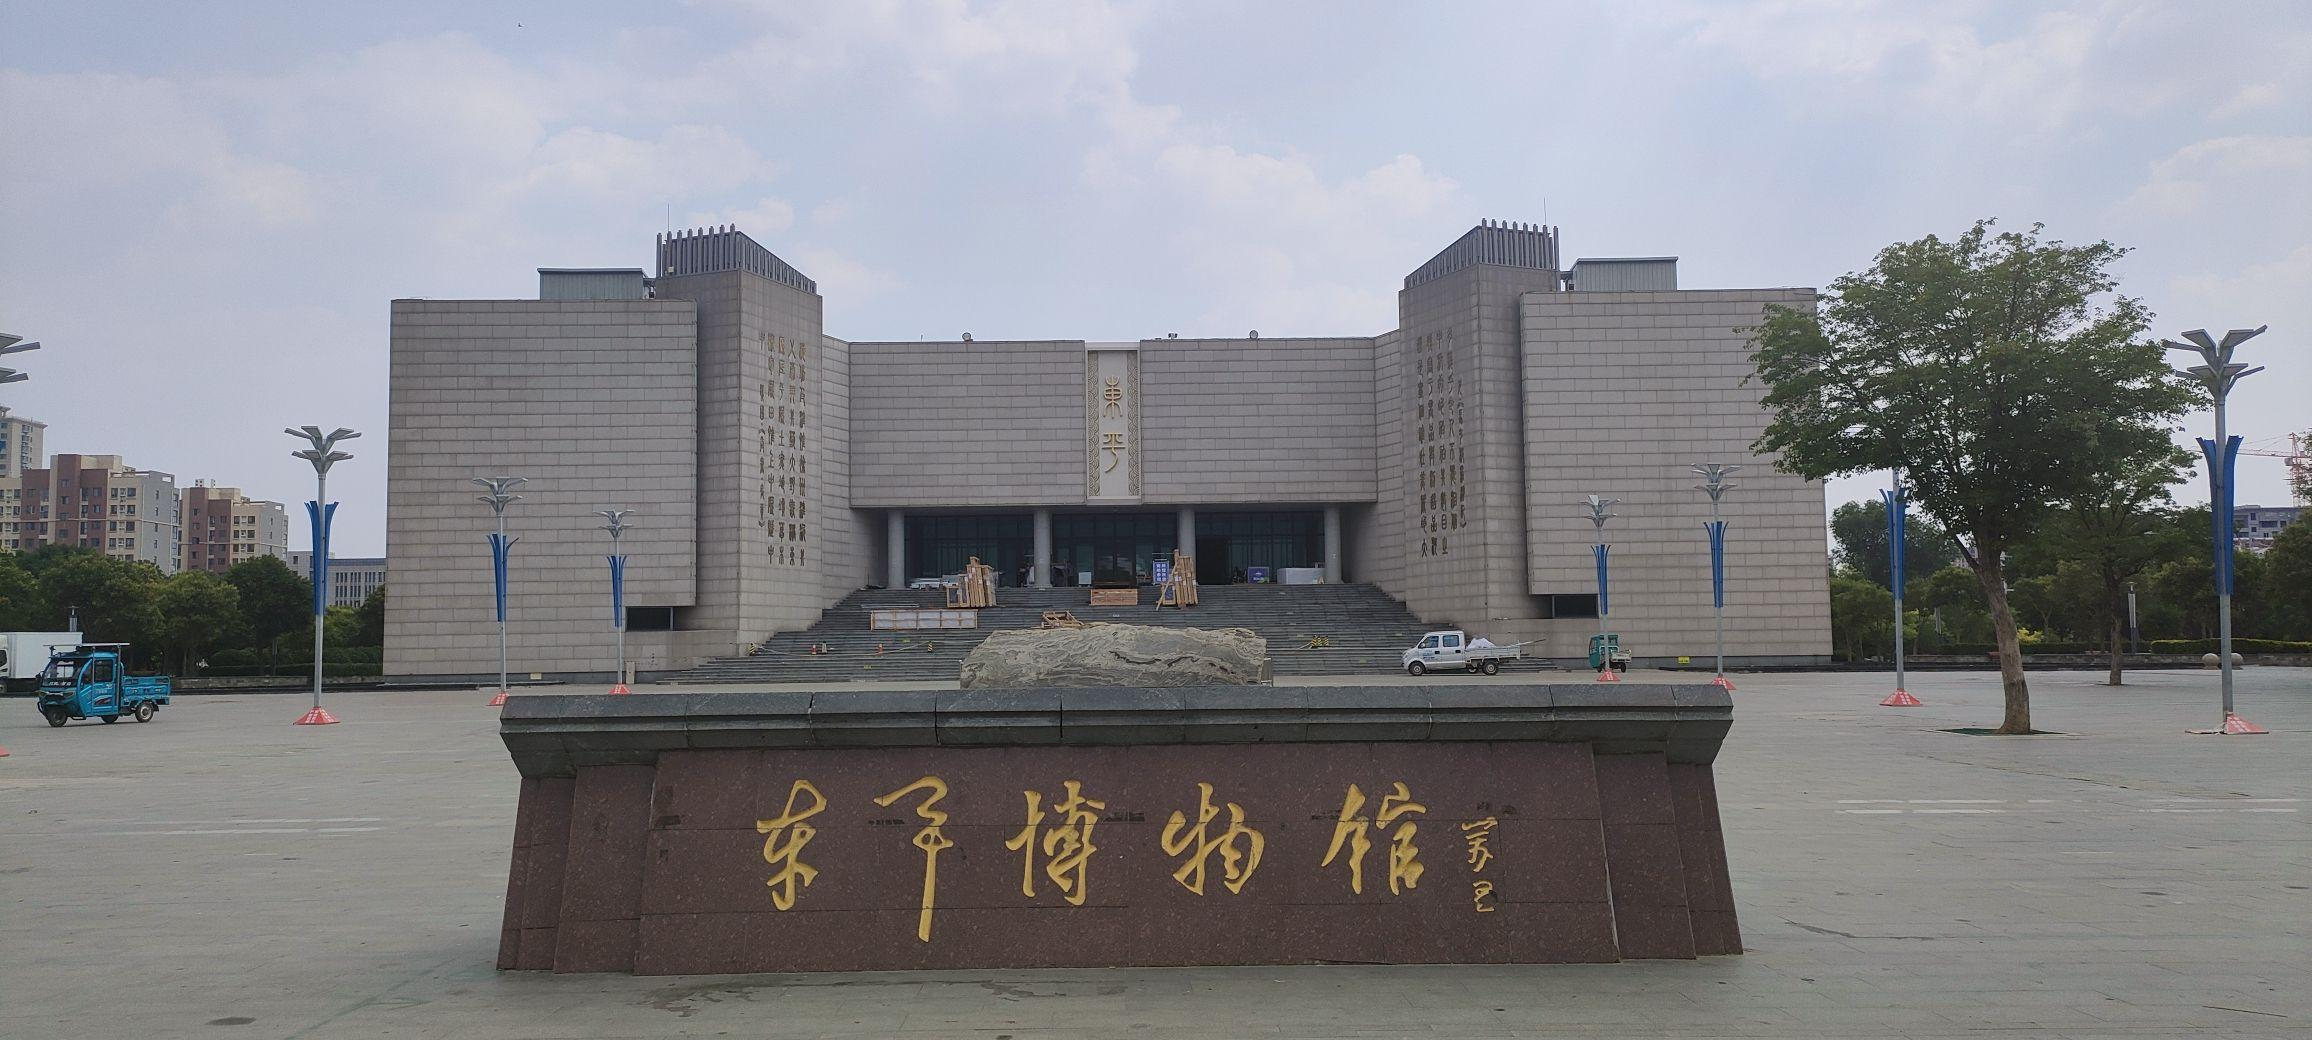
地标名称：东平博物馆
所在城市：泰安市·东平县